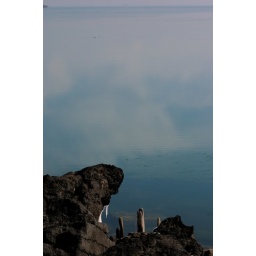
sky in lake